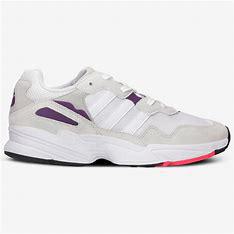
Brand: Adidas
Model: Yung 96 Chasm